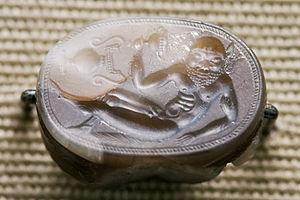
Satyre à sabots couché tenant une coupe à boire. Scarabée provenant d'Étrurie.